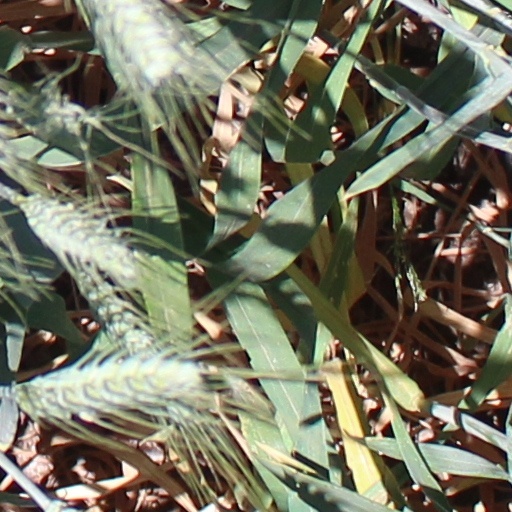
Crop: wheat